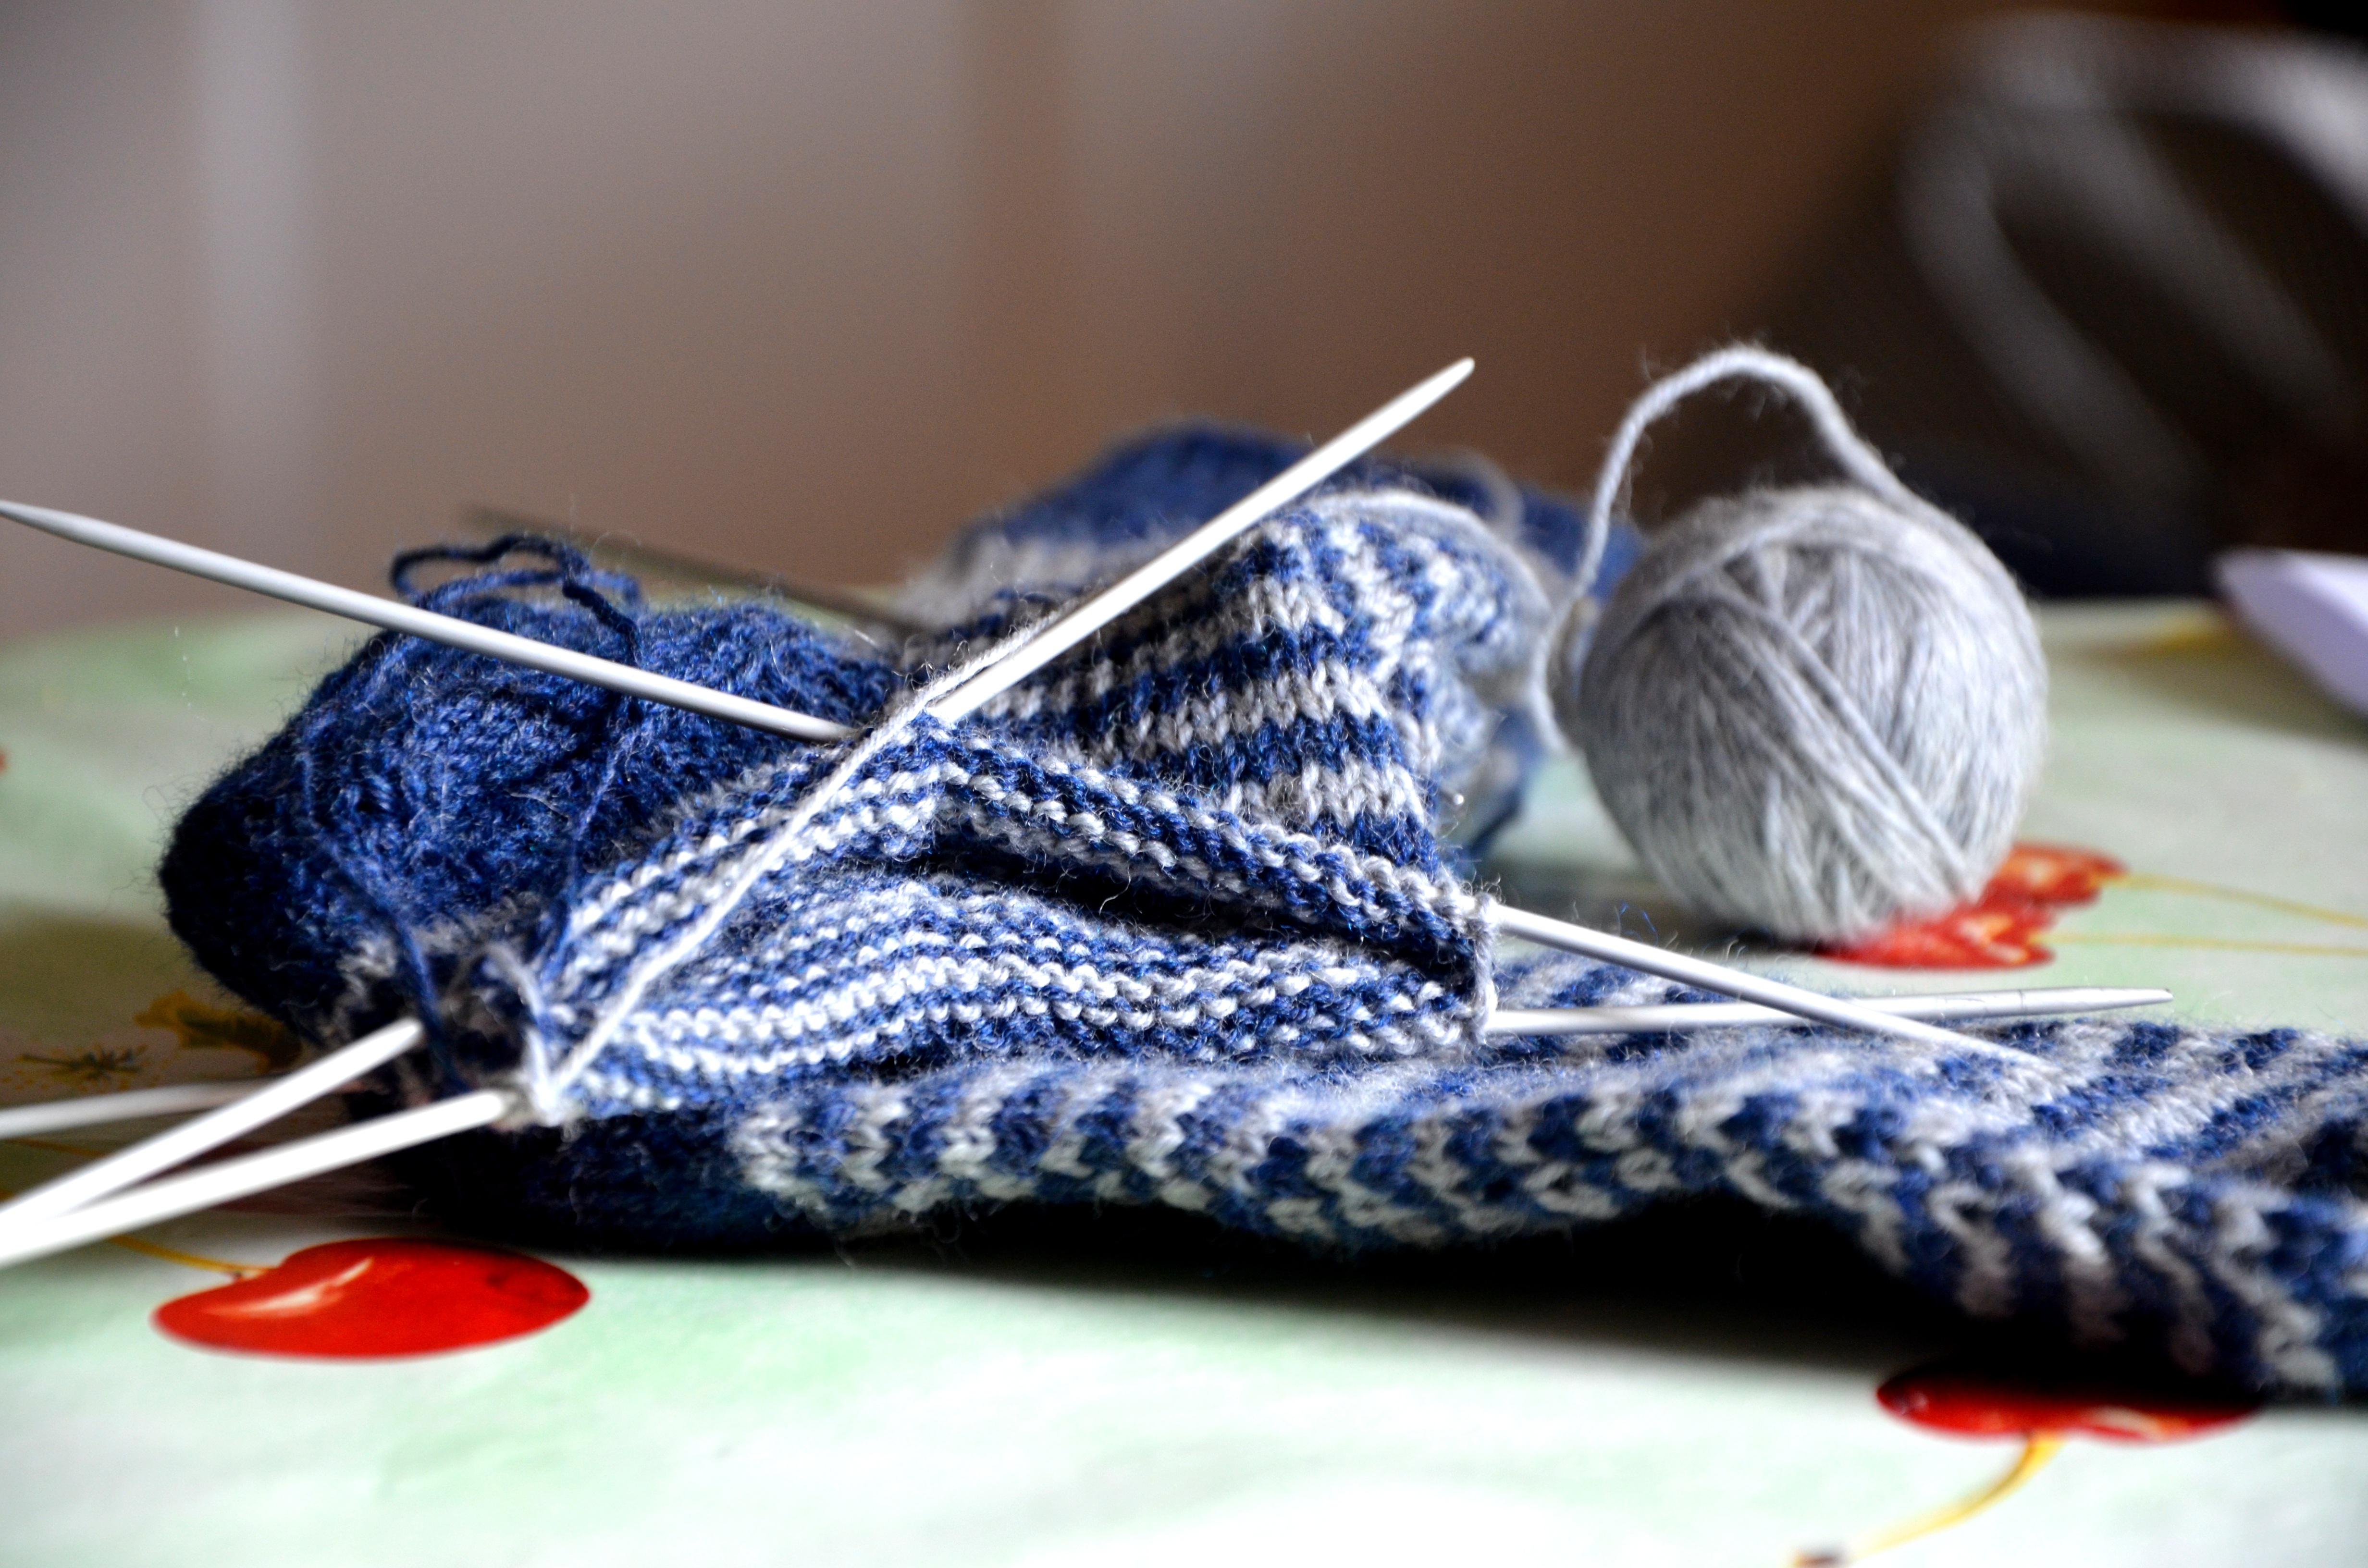
winter, warm, pattern, knit, wool, material, knitwear, thread, crochet, knitting, textile, art, design, mesh, socks, hand labor, cat's cradle, knaeul, knit socks